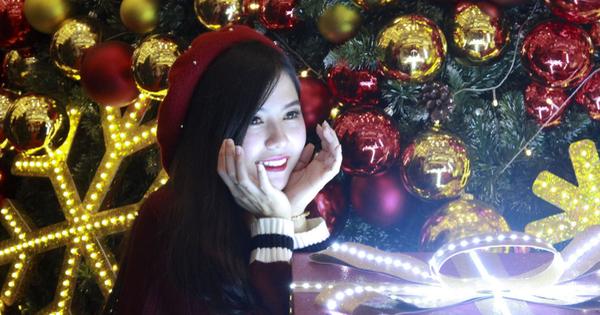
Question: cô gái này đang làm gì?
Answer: cô gái này đang tạo dáng chụp hình